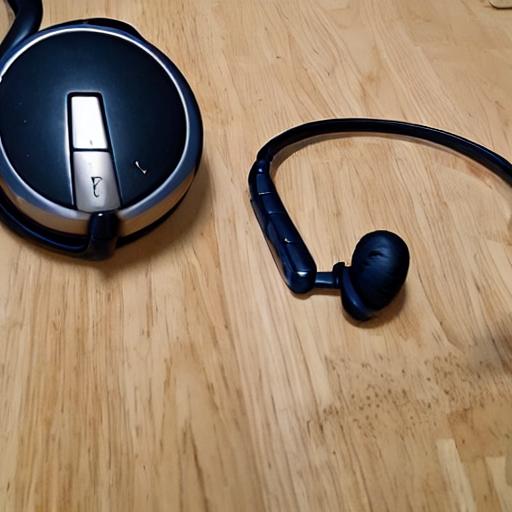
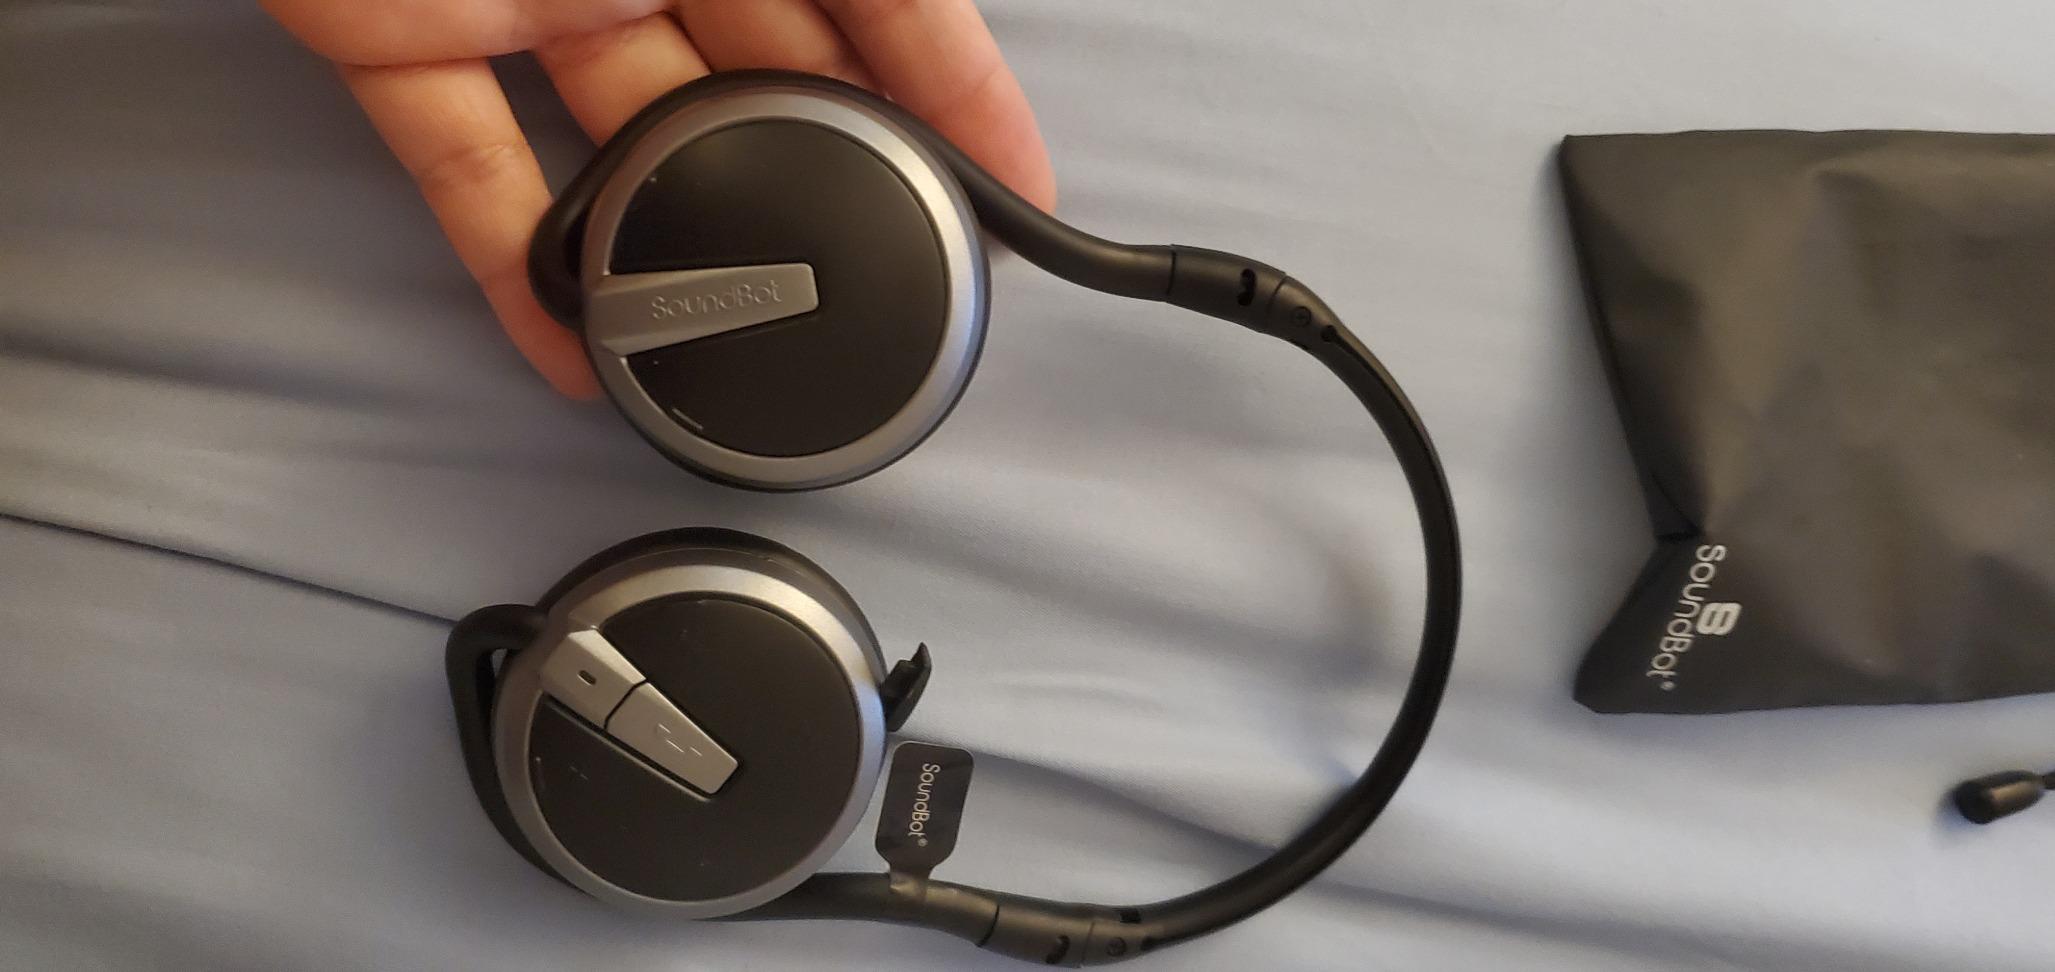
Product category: headphones
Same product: no